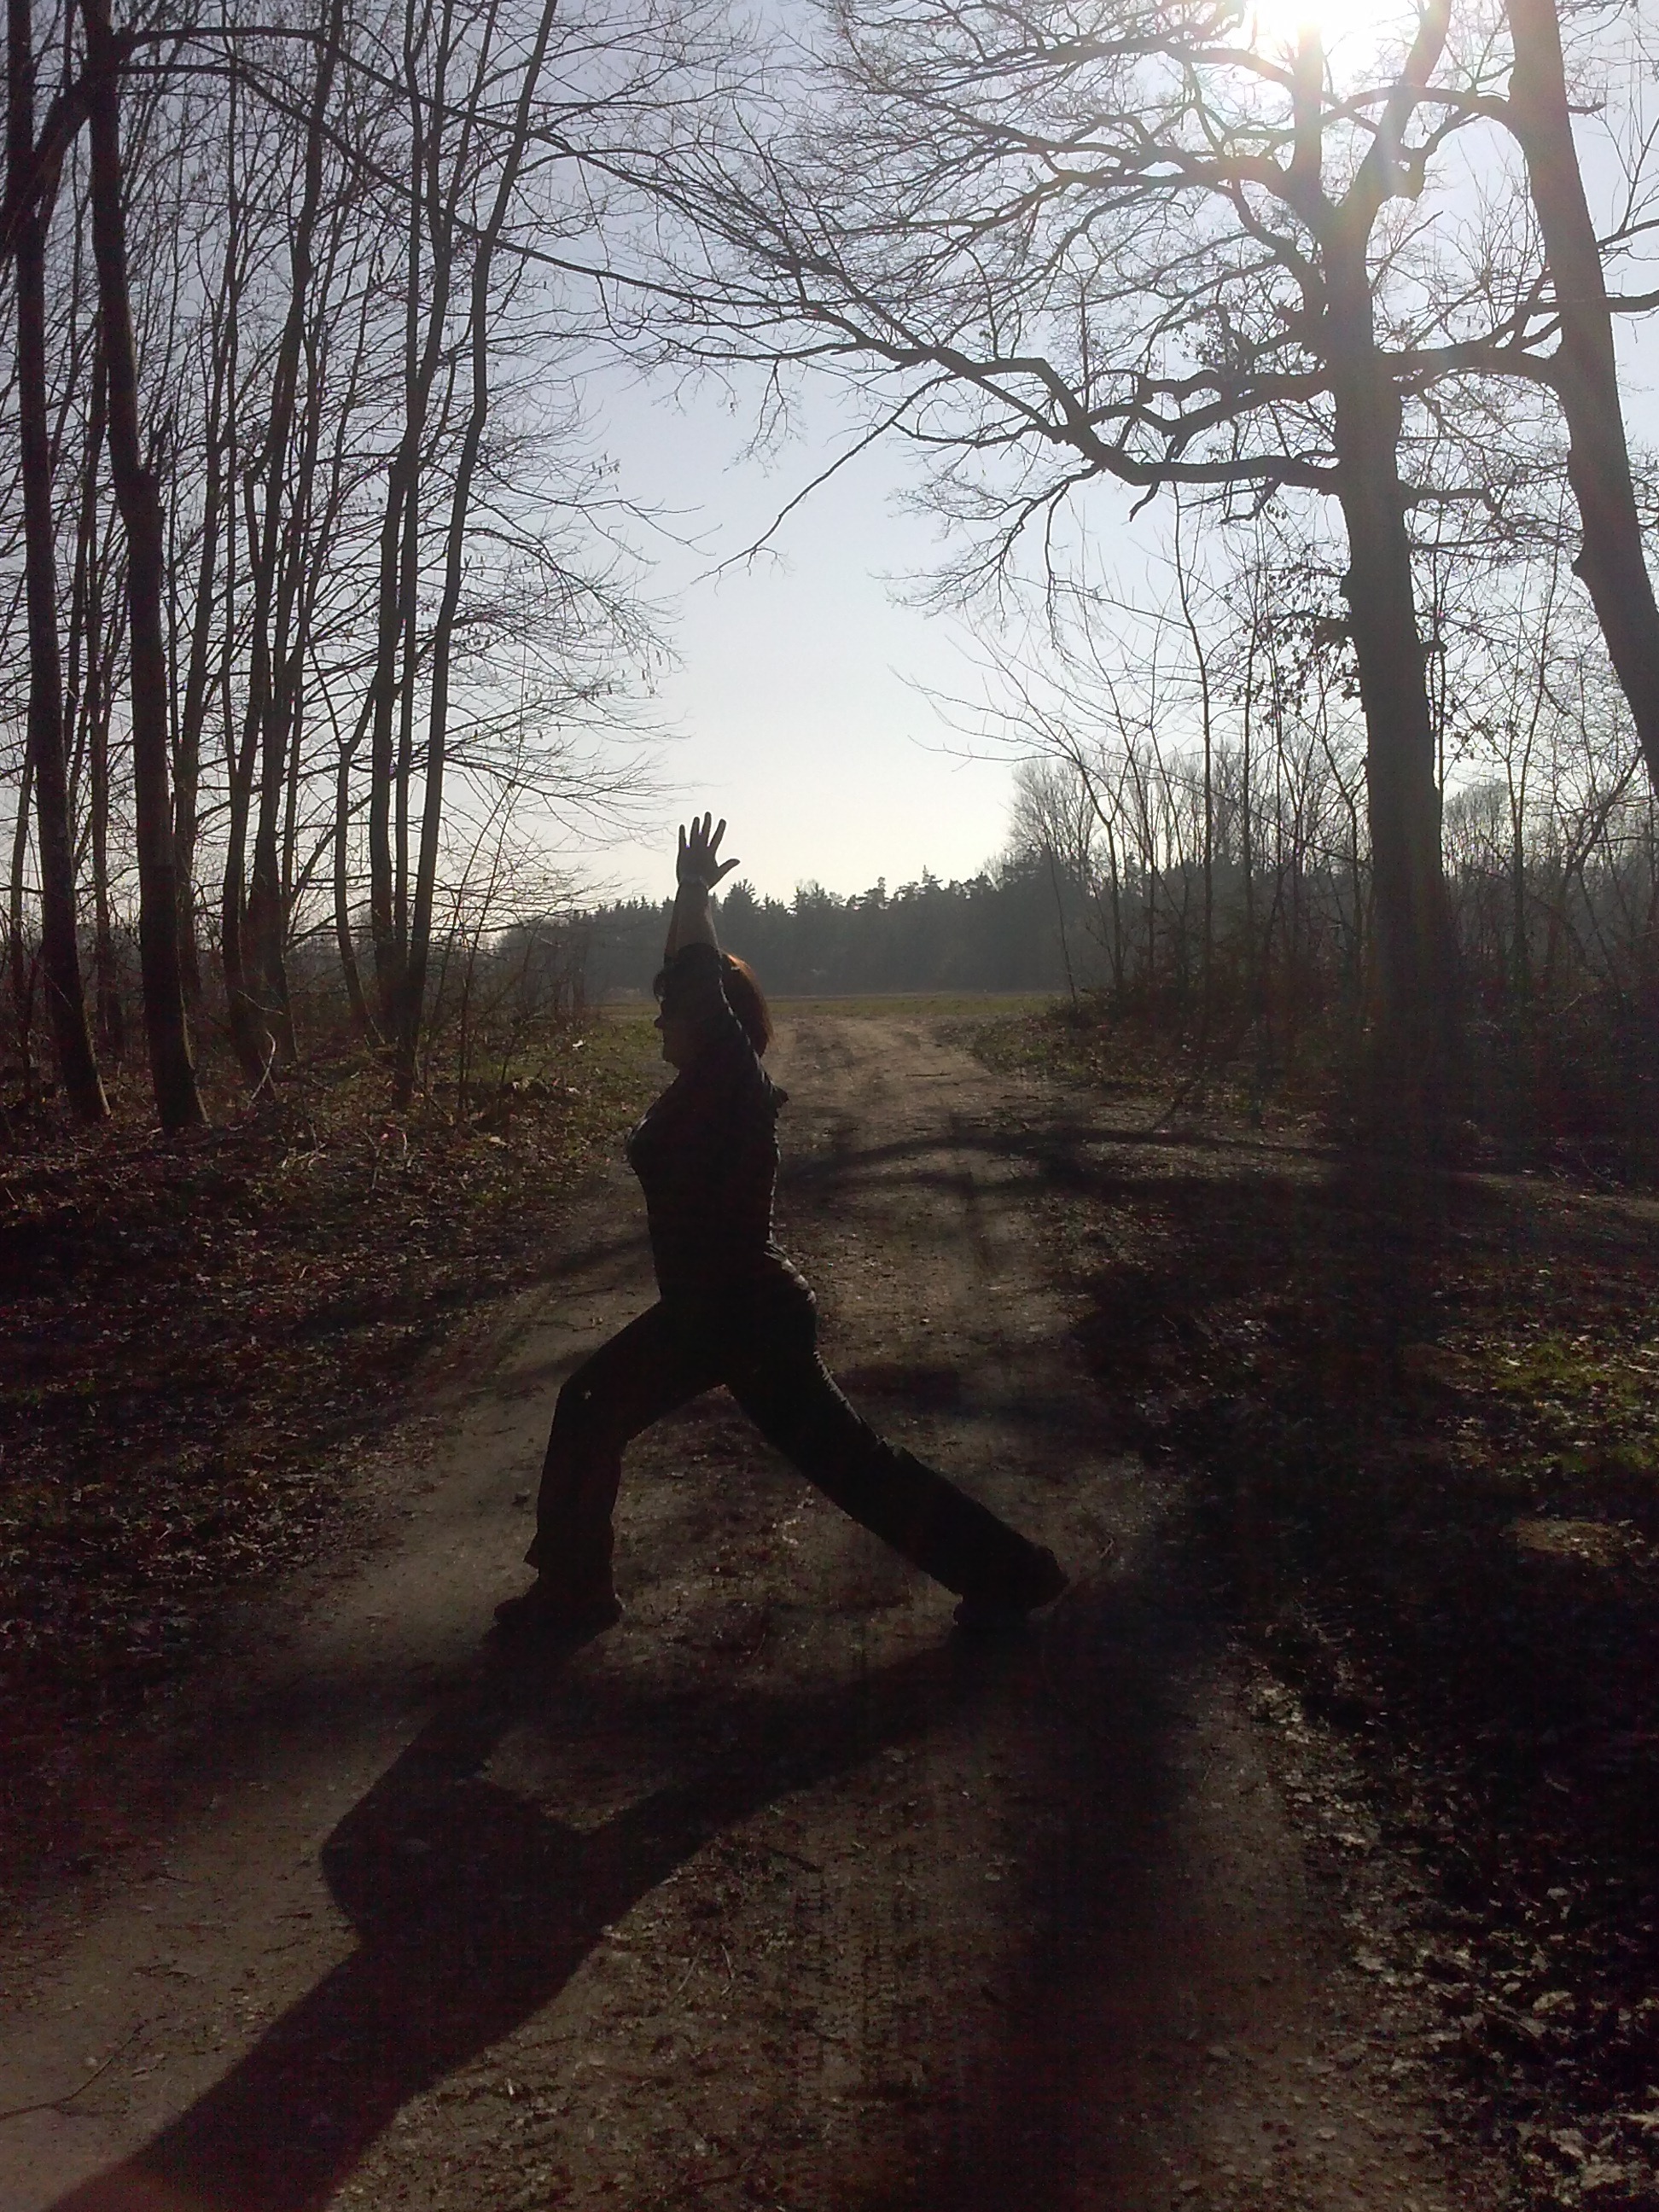
tree, nature, forest, wilderness, walking, trail, sport, sunlight, morning, autumn, rest, relaxation, yoga, woodland, habitat, silent, forest path, atmospheric phenomenon, woody plant